Antonin Carlès

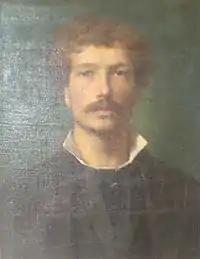
Antonin Carlès' portrait, by Armand Berton

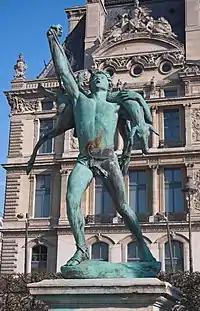
"Retour de chasse", by Antonin Carlès, 1888, Jardin des Tuileries

Born in Gimont, Carlès began his studies in Marseille and then successively to the École des Beaux-Arts de Toulouse and that of Paris. He was a pupil of François Jouffroy (1806–1882) and Ernest-Eugène Hiolle (1834–1886), he won the Grand Prix de l'Exposition Universelle in 1889. He belonged to the Society of French Artists. Several models of his sculptures ("La Jeunesse", "Retour de chasse") are kept at the Musée des Jacobins d'Auch (Gers). He died in Paris.